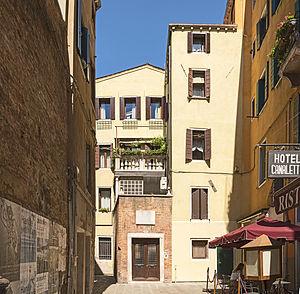
Maison native de Giovanni Antonio Canal, il Canaletto - Castello - Venise Italiano: Casa natale di Canaletto Giovanni Antonio Canal, il Canaletto - Castello - Venezia
Giovanni Antonio Canal, plus connu sous le nom de Canaletto, est un peintre vénitien célèbre pour ses panoramas de Venise.